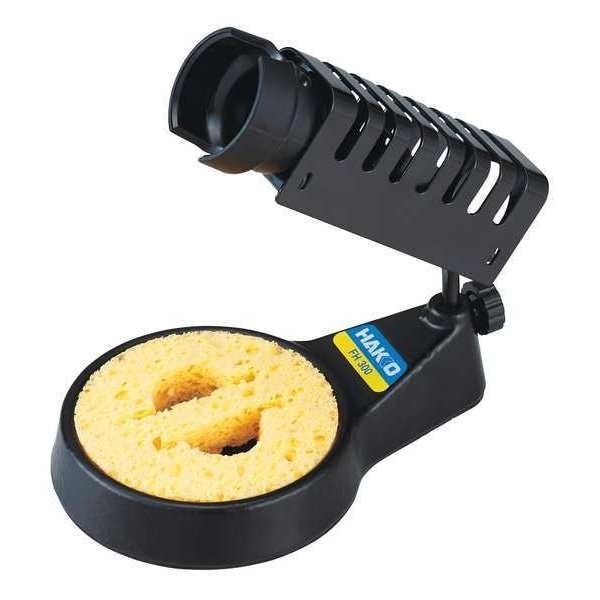
Soldering Iron Stand, Weight Stable Base
Soldering Iron Stand,Weight Stable Base
Brand: Hakko
Category: Hardware > Tool Accessories > Soldering Iron Accessories > Soldering Iron Stands